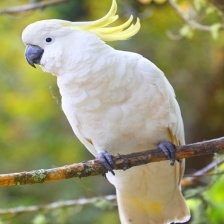
Species: COCKATOO
Scientific name: CACATUIDAE
ImageNet parent category: sulphur-crested_cockatoo